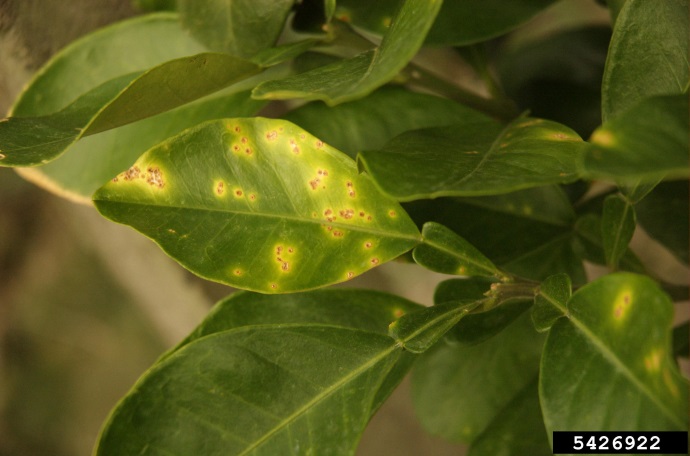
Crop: unknown
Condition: citrus_citrus_canker